192nd Tank Battalion

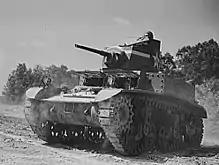
US Army M3 Stuart tank at Fort Knox Ky

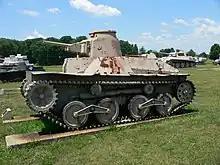
IJA type 95 tank

On 21 December 1941, the 192nd Tank Battalion, under the command of Major Theodore F. Wickord, was ordered to move north. Major Wickord sent Company B, commanded by "Captain Donald Hanes", ahead, most likely as an advanced guard. During B company's advance, they had planned to refuel their gasoline powered M3's at Gerona and then again at Bauang. However, upon reaching Gerona, no fuel was available, and word reached Captain Hanes that the enemy was fast approaching Bauang.